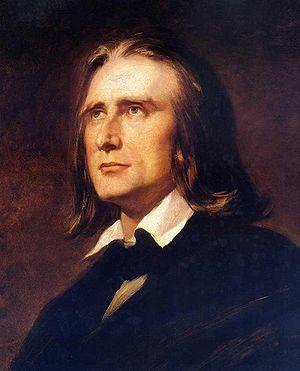
S.351, Mazurka Fantasie Op.13
S.1, Don Sanche, ou le Château de l'Amour